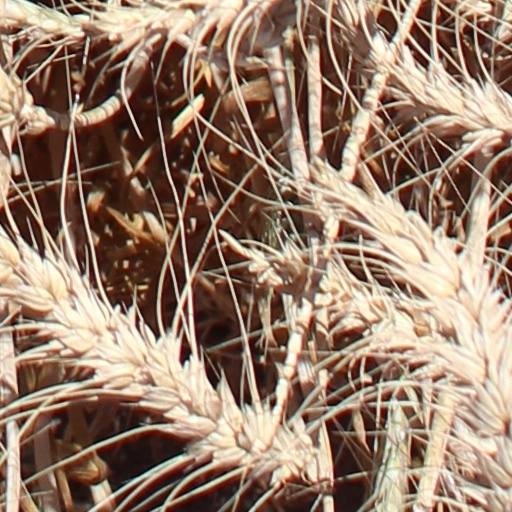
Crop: wheat